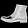
Label: Ankle boot